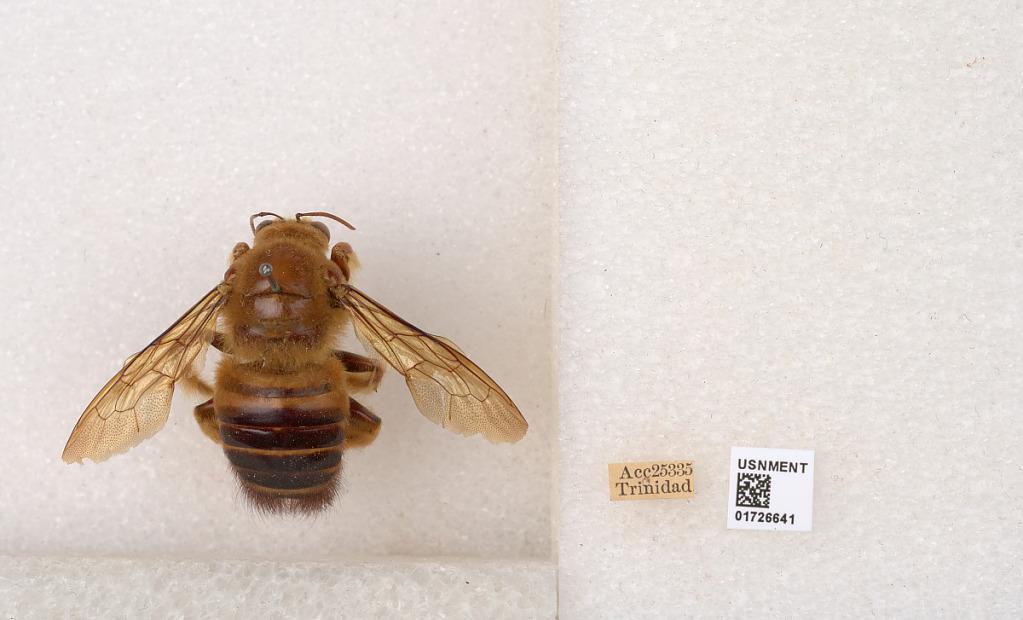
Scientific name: Xylocopa (Neoxylocopa) frontalis (Olivier)
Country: Trinidad and Tobago
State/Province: Trinidad
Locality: Trinidad